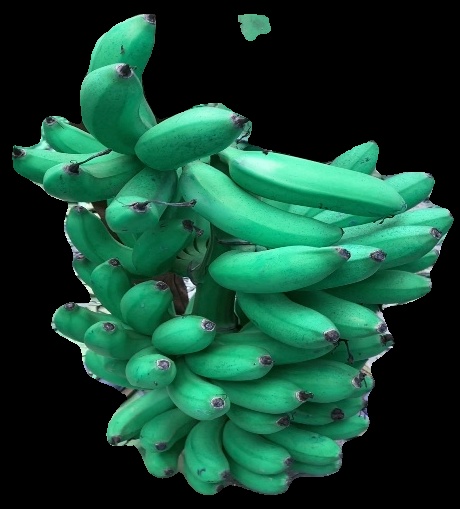
Variety: rasbale
Grade: grade1